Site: brandenburg
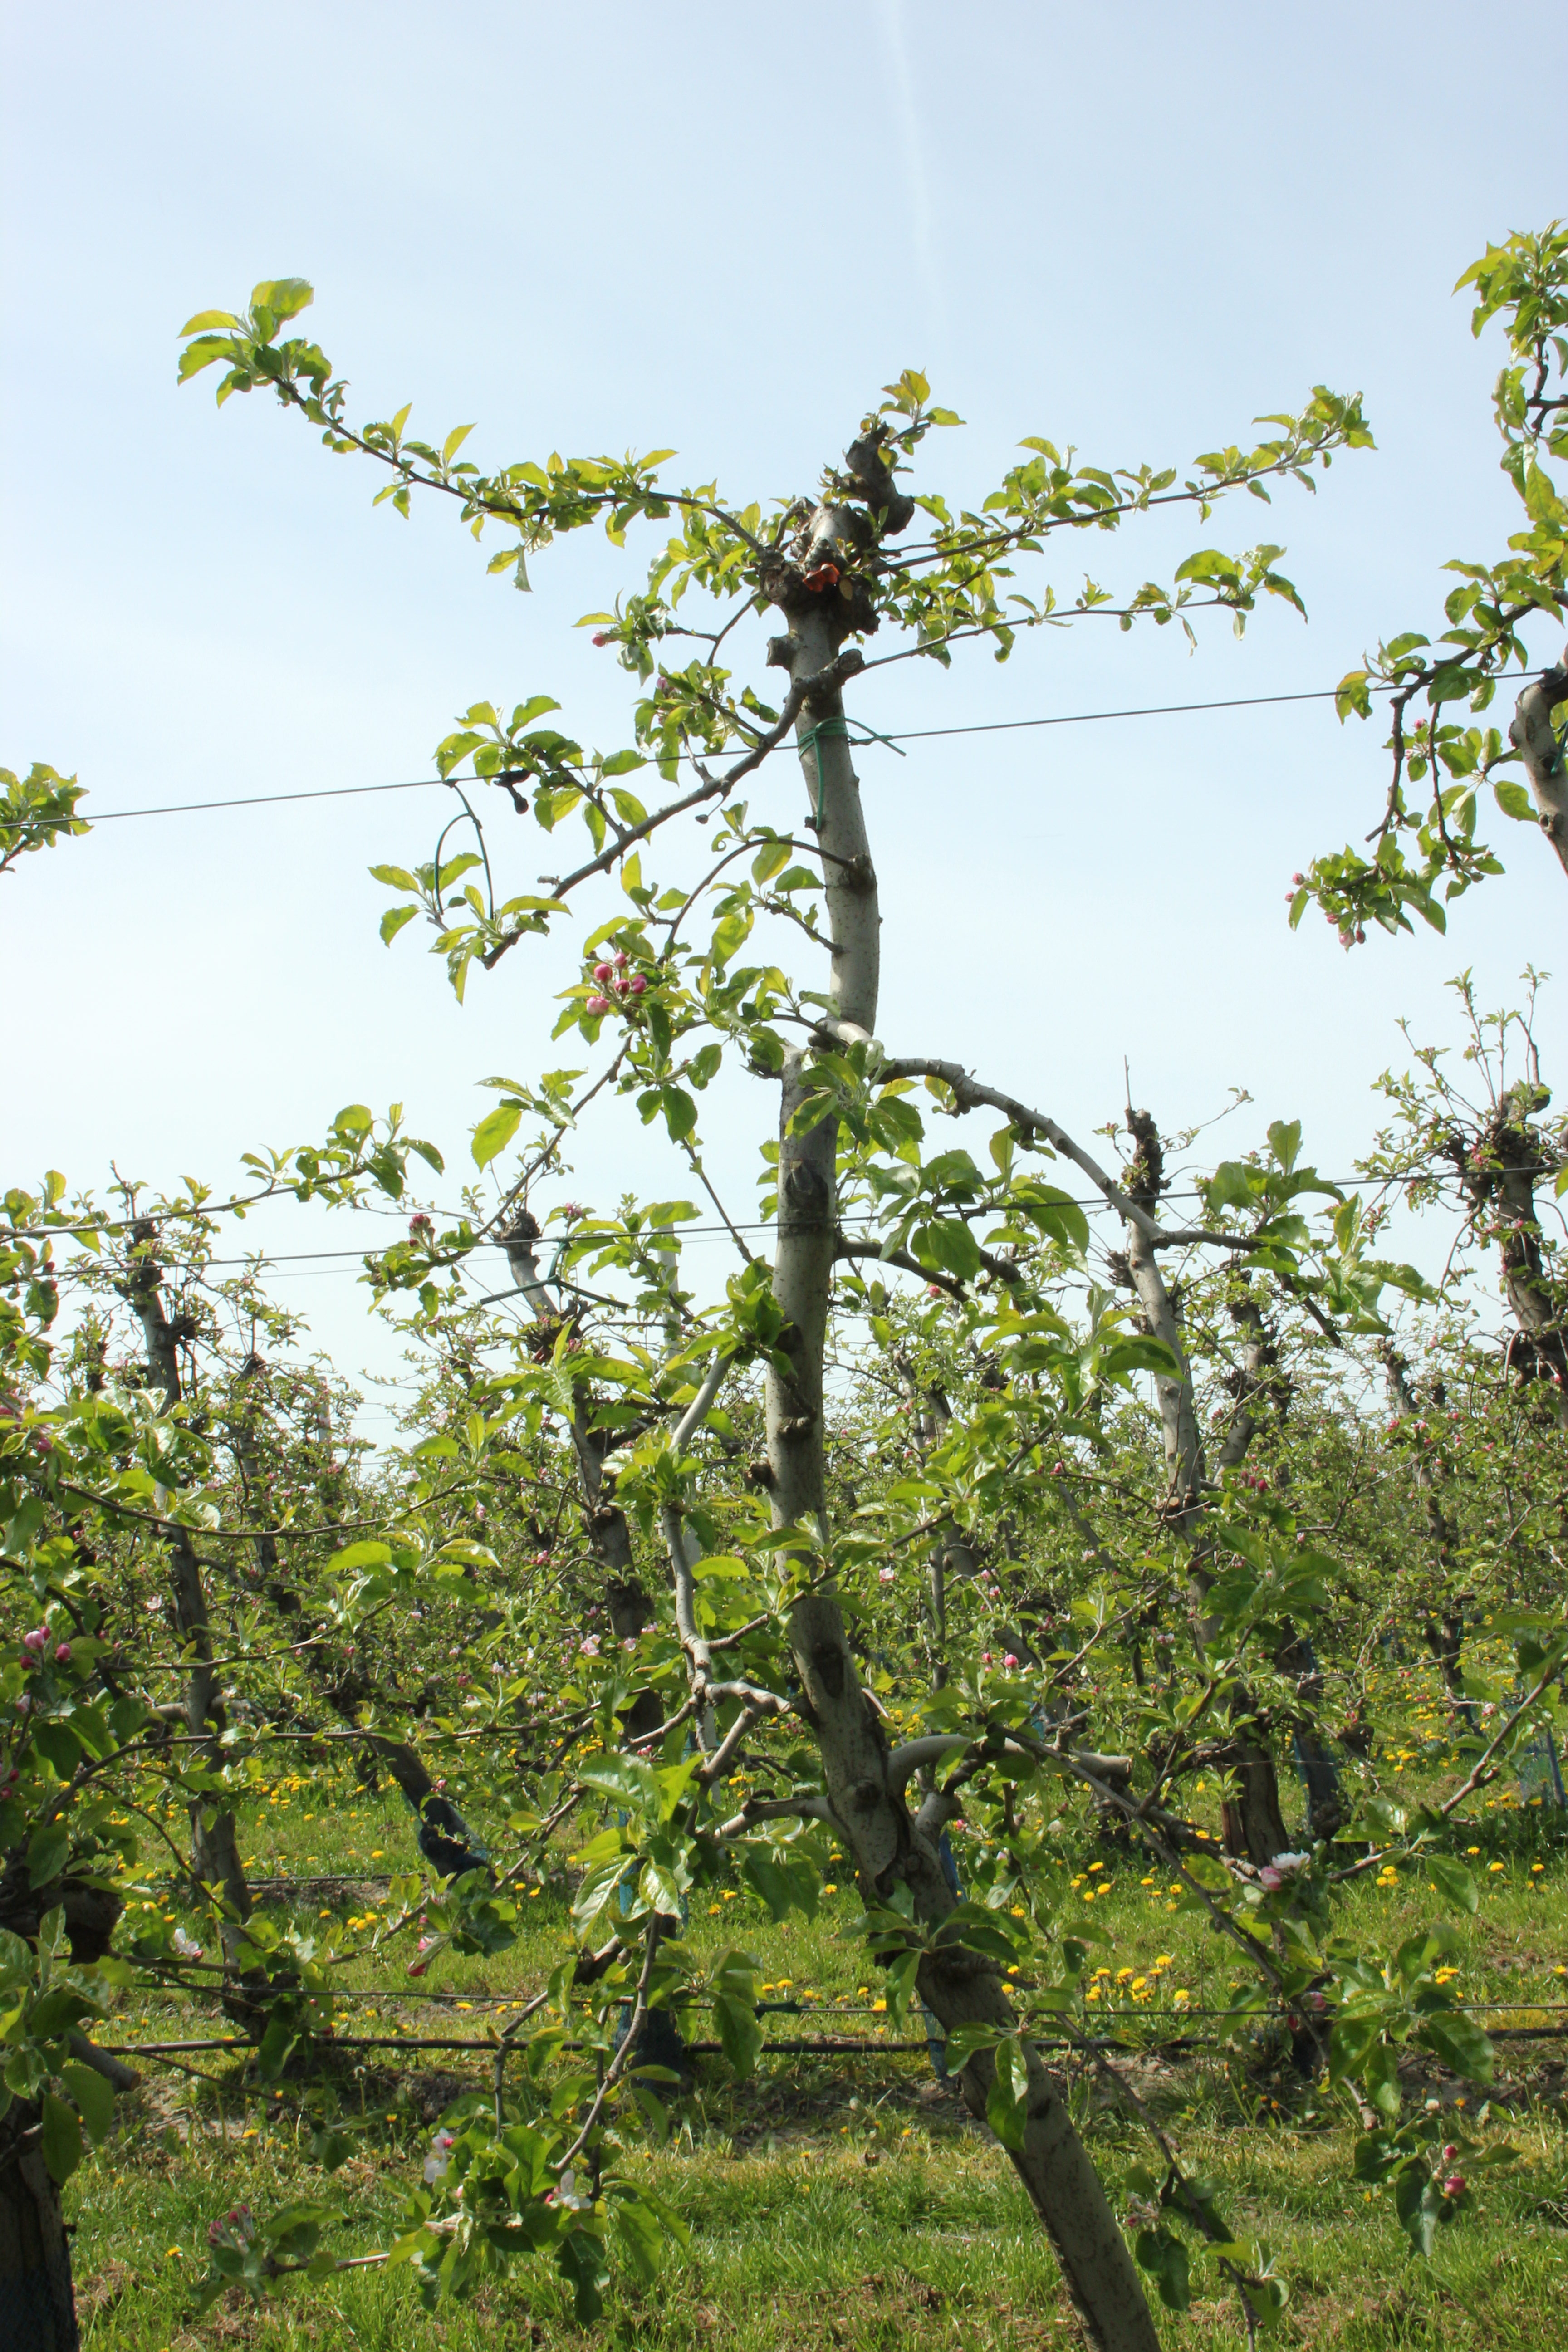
Growth stage (BBCH 60): Flowering